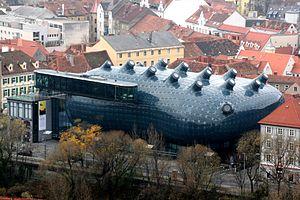
Le néo-futurisme est un mouvement de la fin du XXᵉ siècle et du début du XXIᵉ siècle dans les arts, le design et l'architecture. Il a été considérée comme une rupture avec l'attitude du post-modernisme et représente une croyance idéaliste en un avenir meilleur.
Le musée d'art de Graz est le musée d'art de la ville autrichienne de Graz. Le musée a été construit en vue des manifestations culturelles de 2003 alors que la ville était capitale européenne de la culture, et est depuis l'un des principaux monuments de la ville.